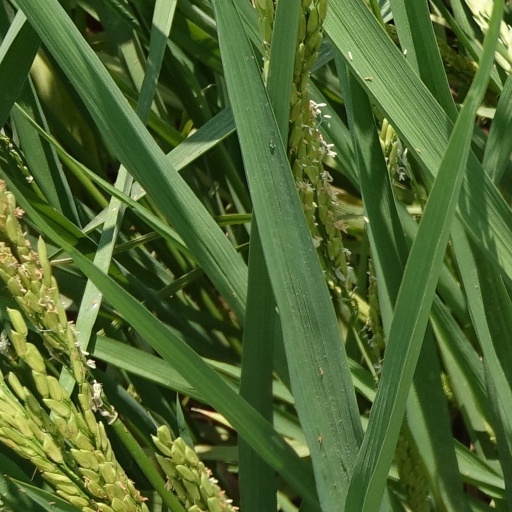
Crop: rice